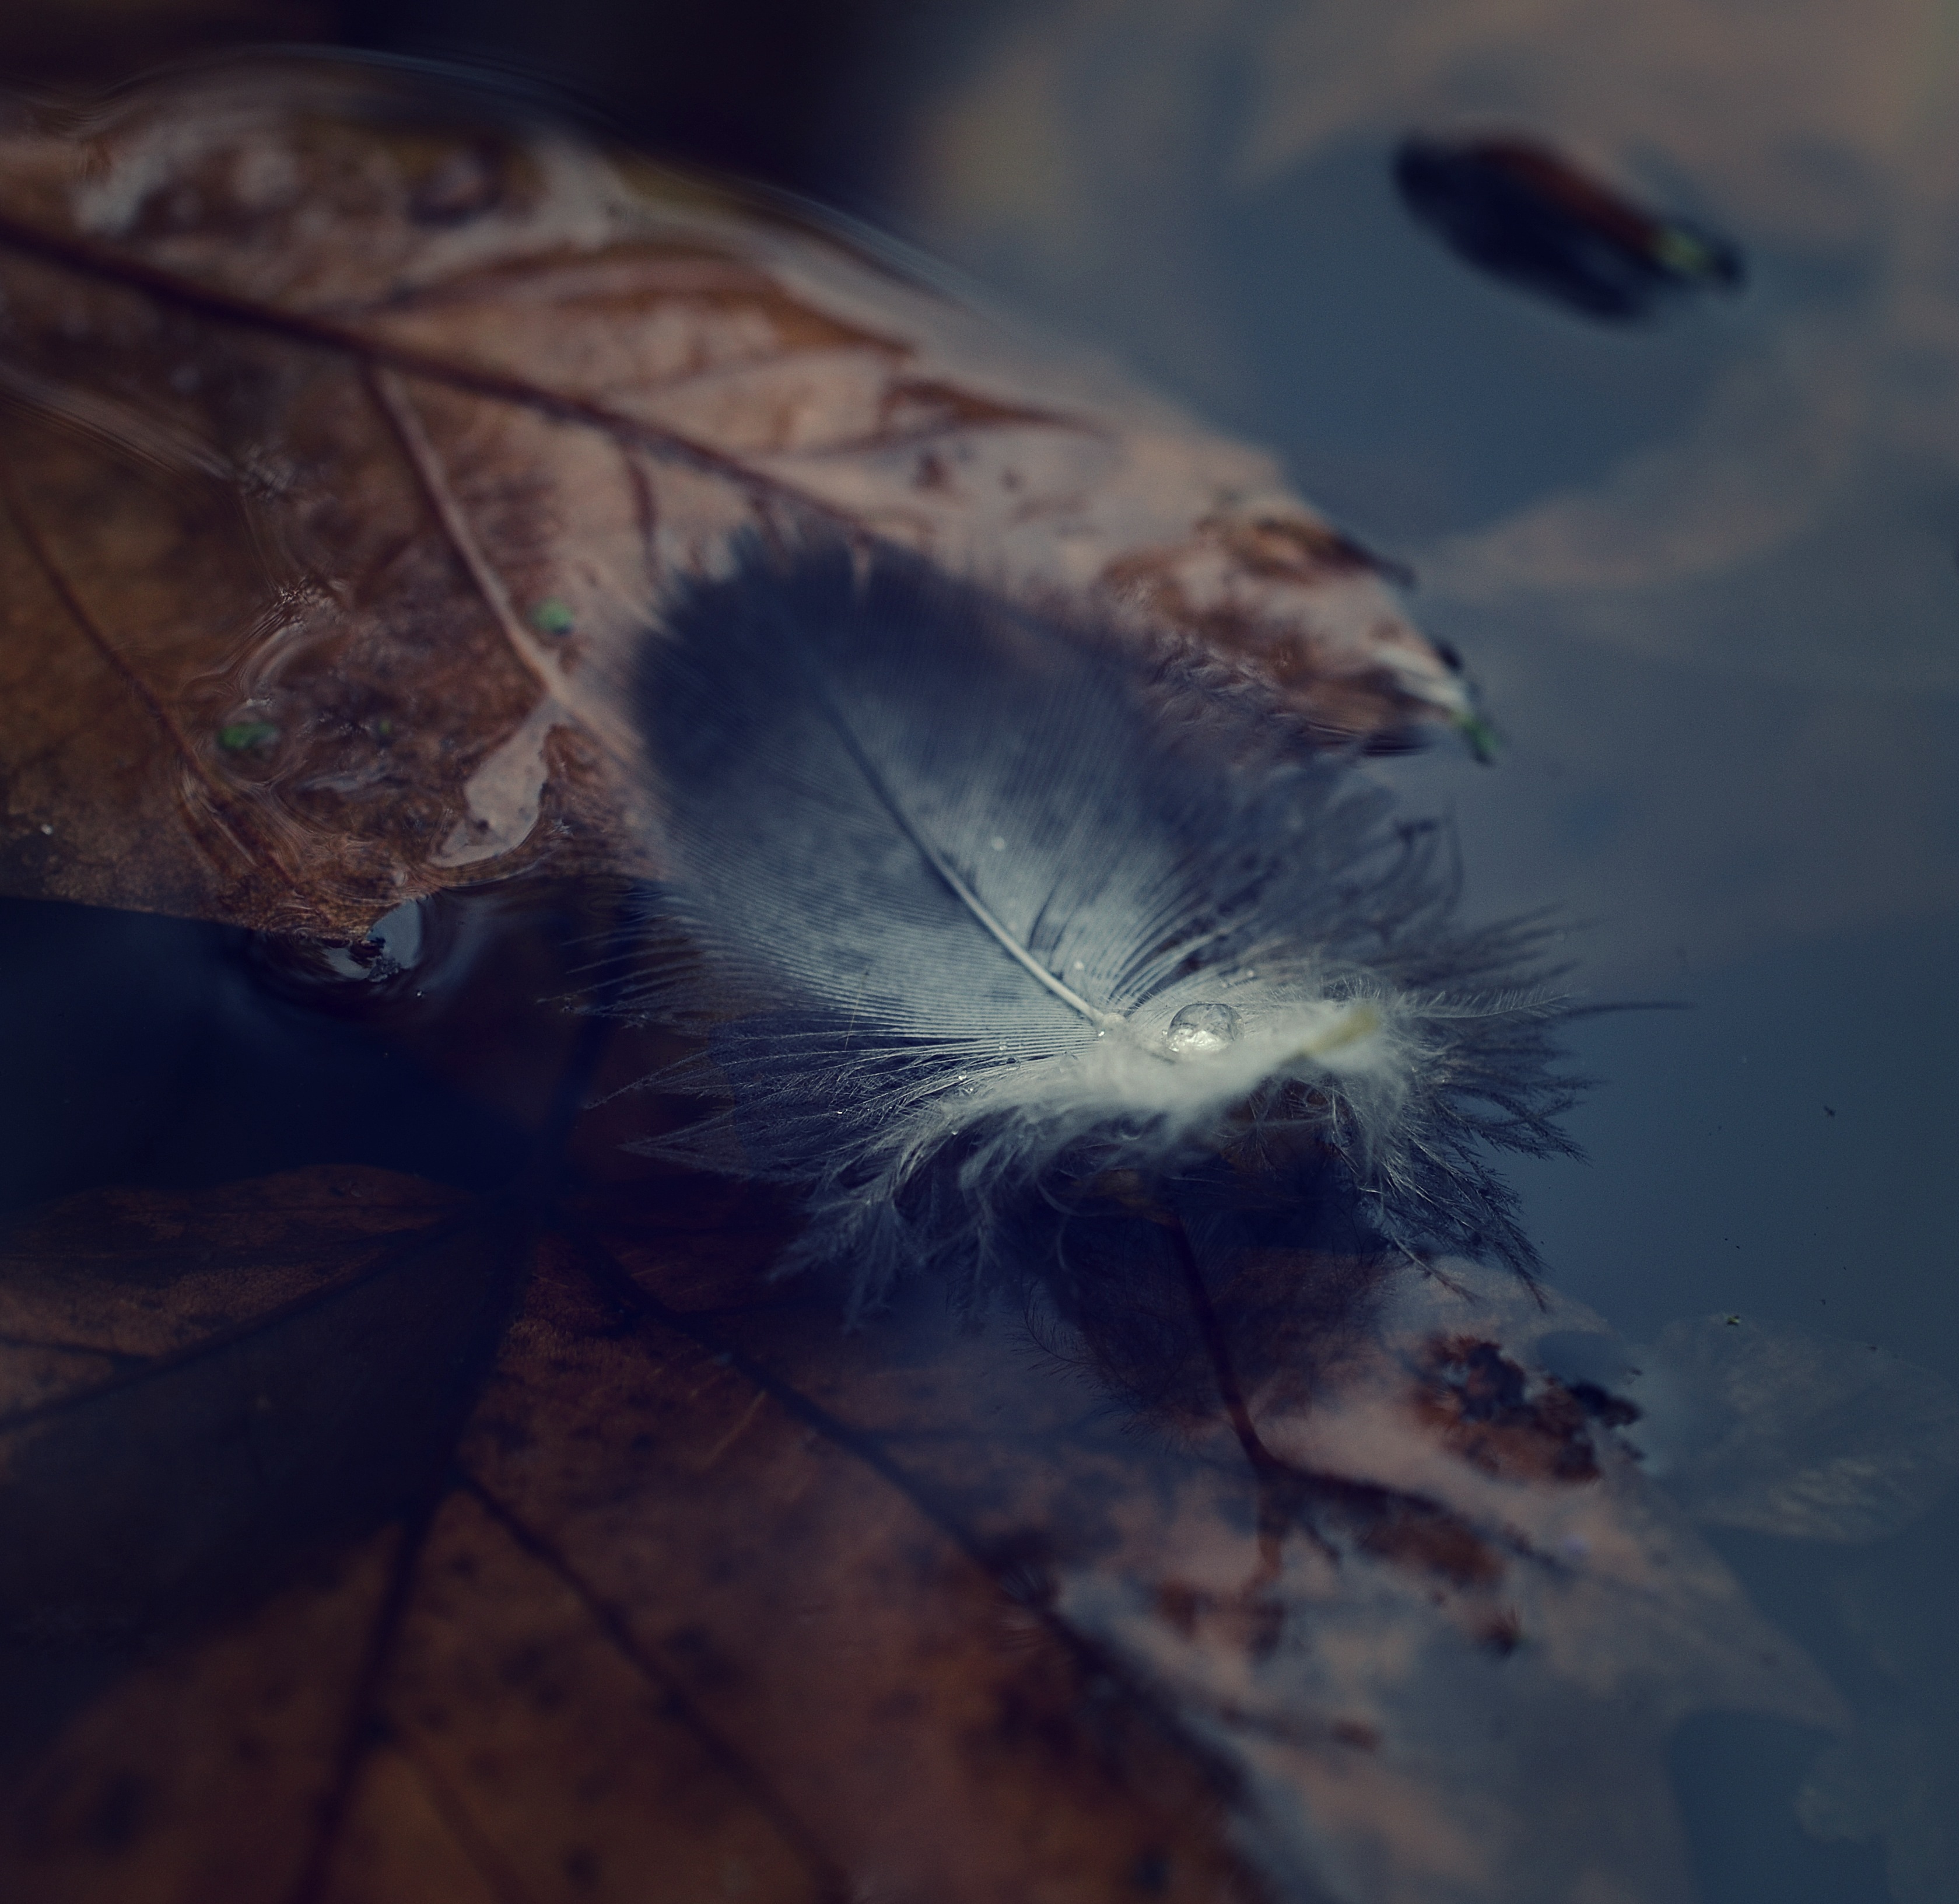
water, wing, leaf, pond, spring, reflection, autumn, park, blue, close up, leaves, fall foliage, autumn forest, drop of water, macro photography